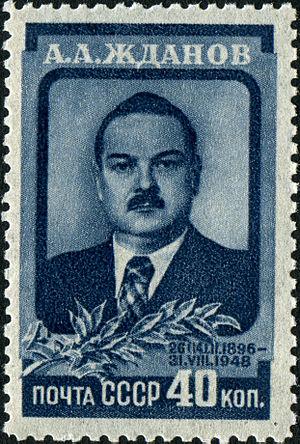
La guerre froide est le nom donné à la période de fortes tensions géopolitiques durant la seconde moitié du XXᵉ siècle, entre d'une part les États-Unis et leurs alliés constitutifs du bloc de l'Ouest et d'autre part l'Union des républiques socialistes soviétiques et ses États satellites formant le bloc de l'Est. La guerre froide s'installe progressivement à partir de la fin de la Seconde Guerre mondiale dans les années 1945 à 1947 et dure jusqu'à la chute des régimes communistes en Europe en 1989, rapidement suivie de la dislocation de l'URSS en décembre 1991.